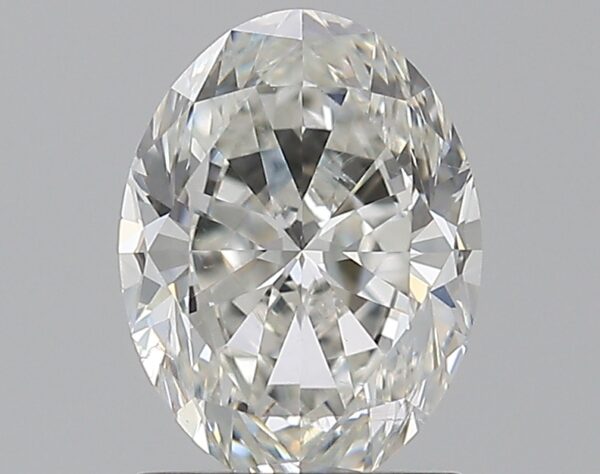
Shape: oval
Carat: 1.29
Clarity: SI1
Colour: H
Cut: VG
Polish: EX
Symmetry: EX
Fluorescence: F
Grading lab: GIA
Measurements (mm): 8.02 x 6.02 x 3.86